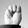
ASL letter: M